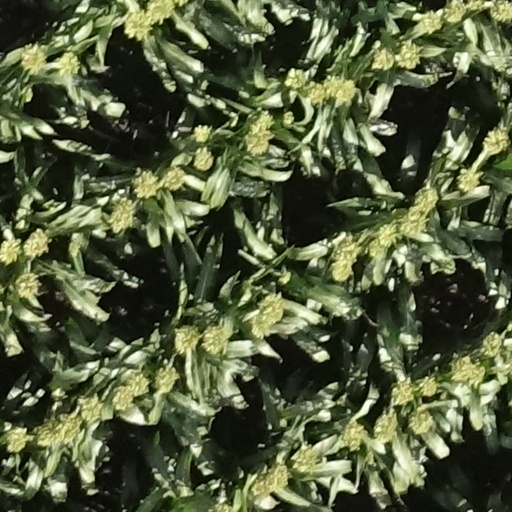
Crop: sorghum